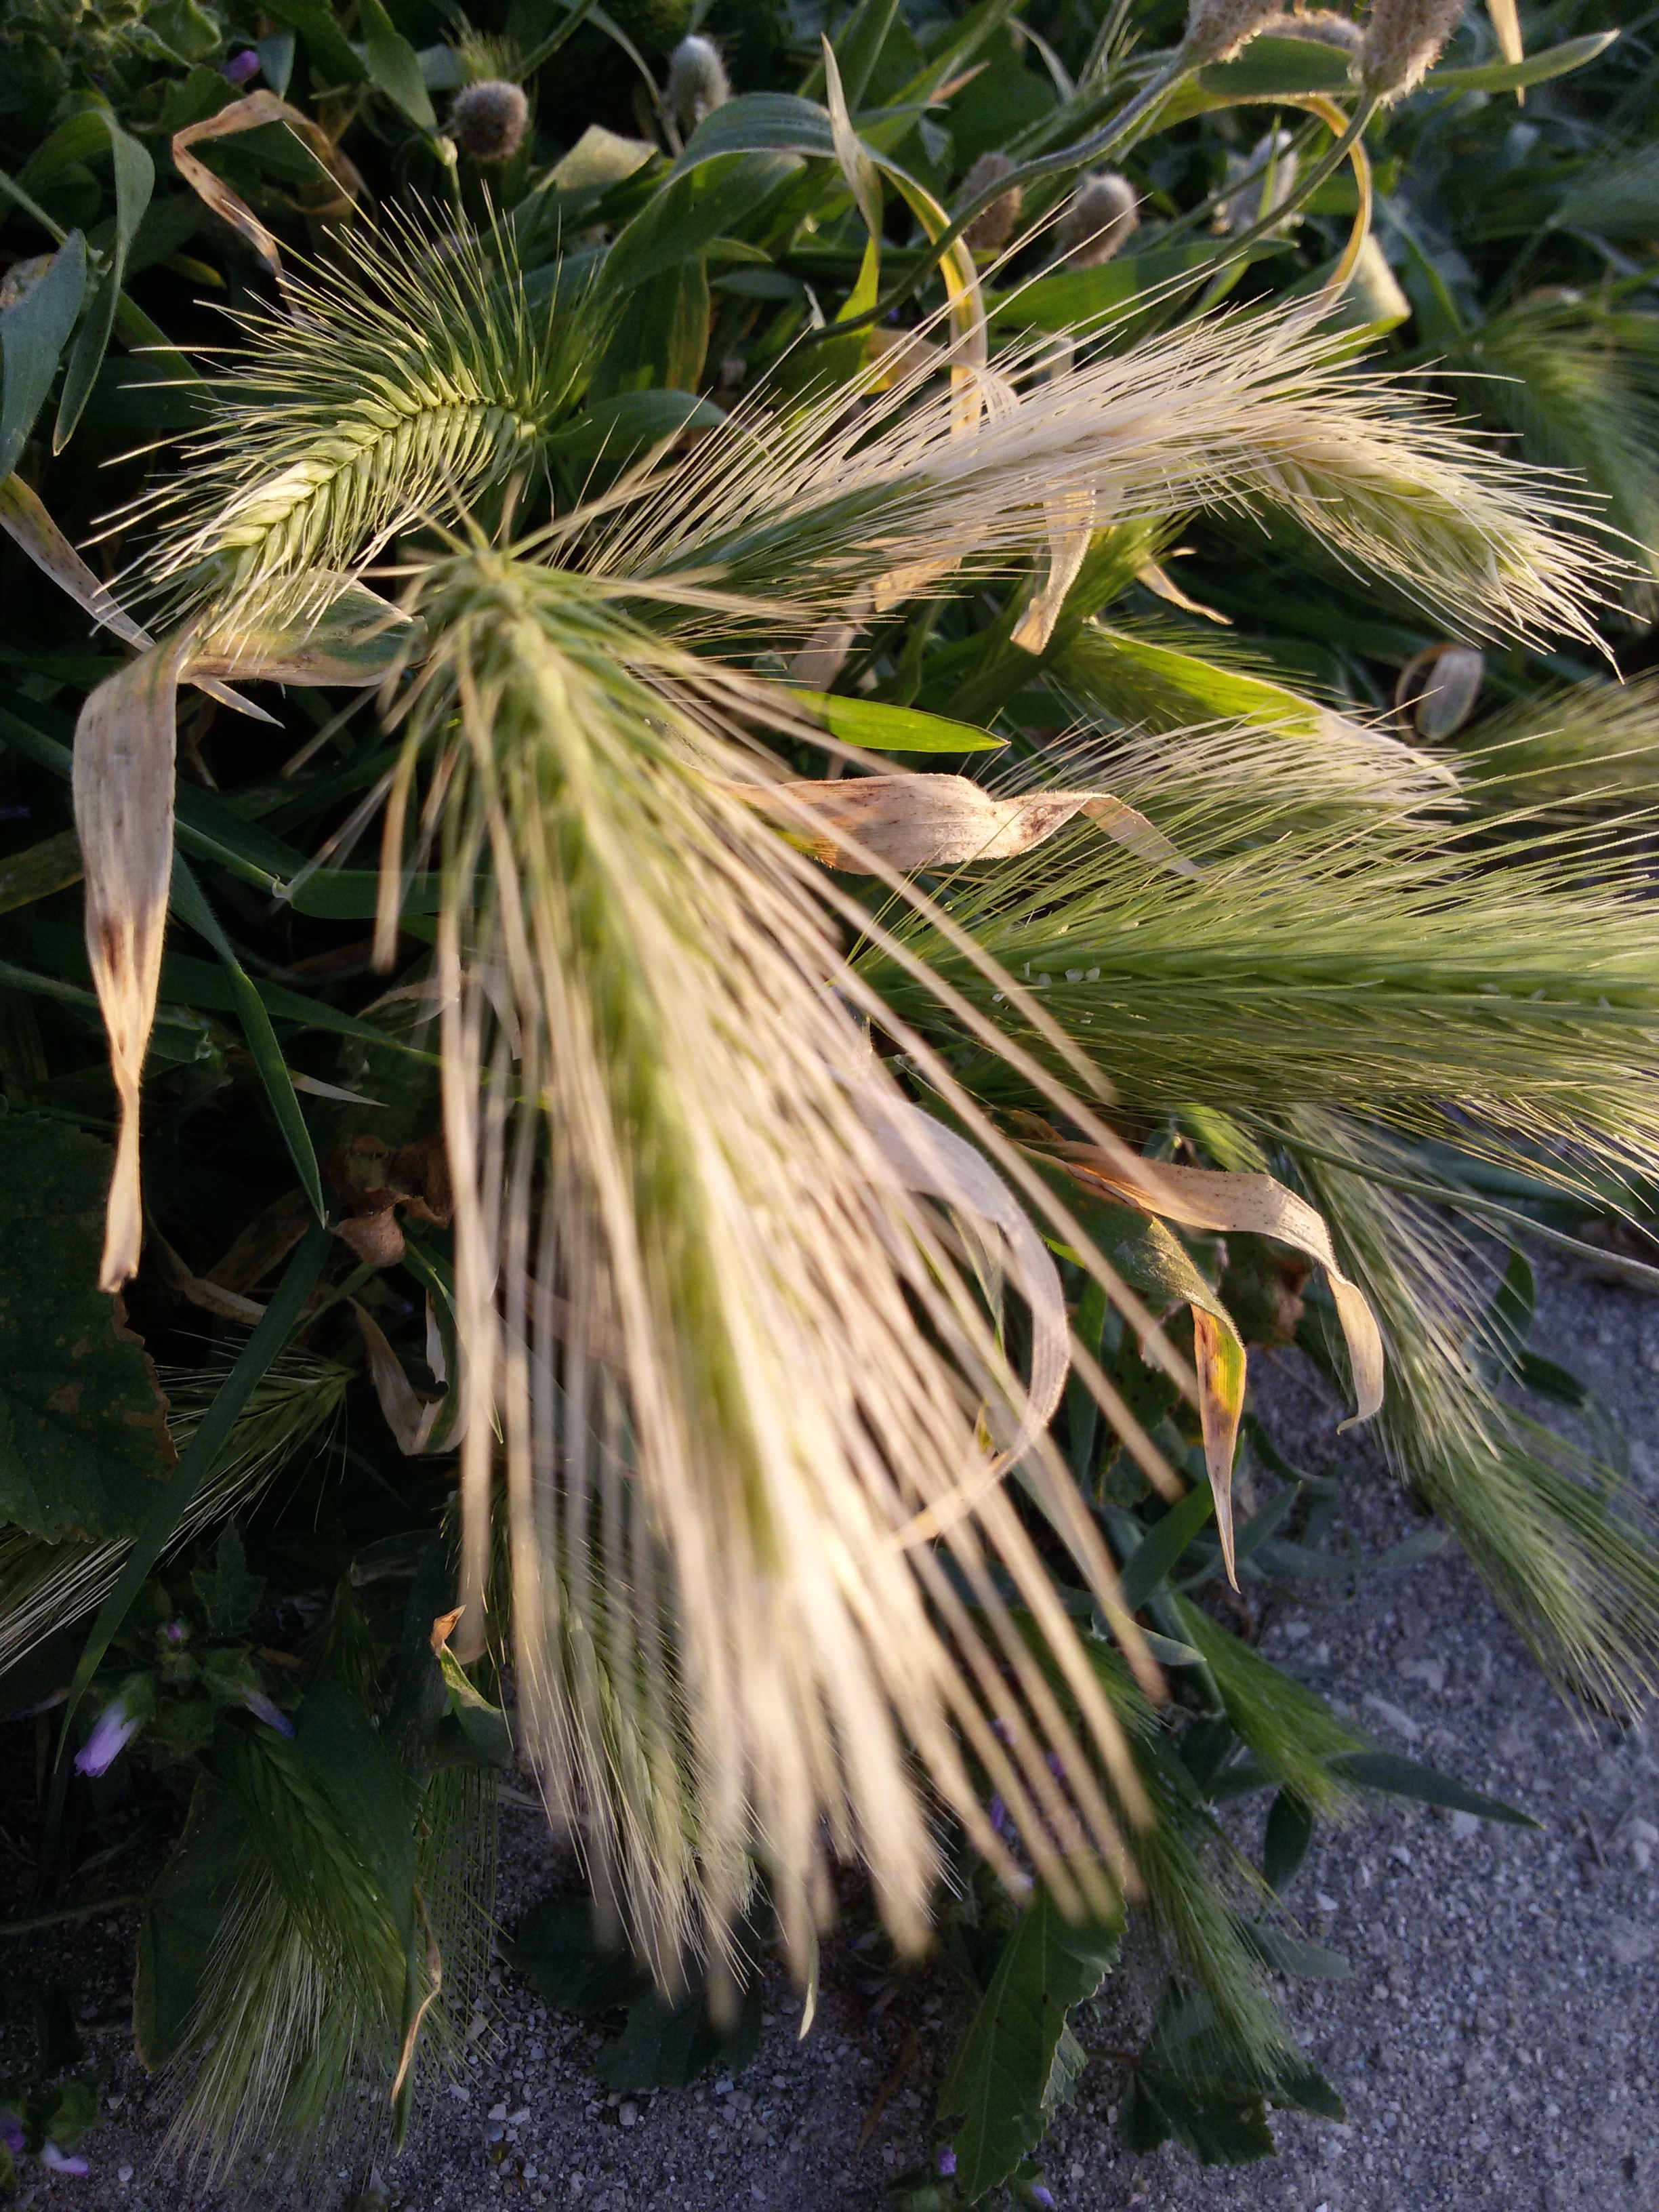
tree, nature, grass, plant, leaf, flower, food, green, produce, crop, botany, flora, flowering plant, grass family, woody plant, land plant, arecales, palm family